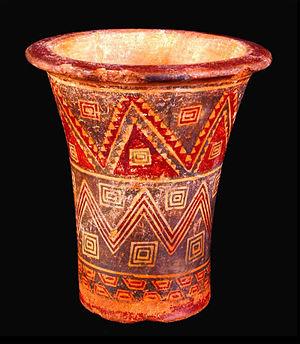
Pastorale inca est une pièce pour piano composée par Germaine Tailleferre en 1929.